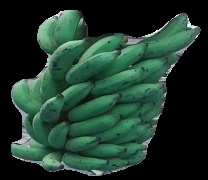
Variety: elakki-bale
Grade: grade3